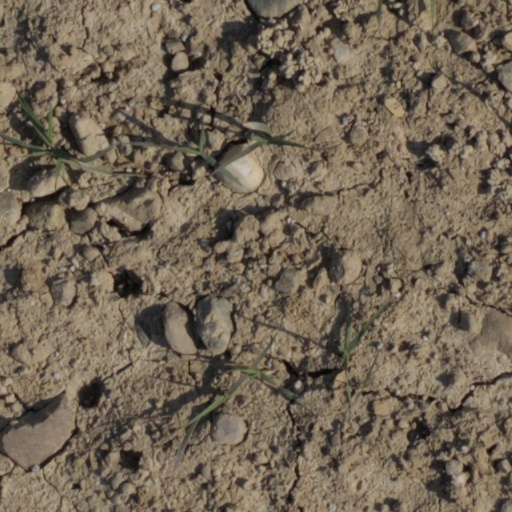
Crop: wheat